Panathenaea

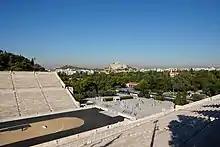
The Panathenaic Stadium in Athens, location of the athletic competitions

The Panathenaea (or Panathenaia) was a multi-day ancient Greek festival held annually in Athens that would always conclude on 28 Hekatombaion, the first month of the Attic calendar. The main purpose of the festival was for Athenians and non-Athenians to celebrate the goddess Athena. Every four years, the festival was celebrated in a larger manner over a longer time period with increased festivities and was known as the Great (or Greater) Panathenaea. In the years that the festival occurred that were not considered the Great Panathenaea, the festival was known as the Lesser Panathenaea. The festival consisted of various competitions and ceremonies, culminating with a religious procession that ended in the Acropolis of Athens.